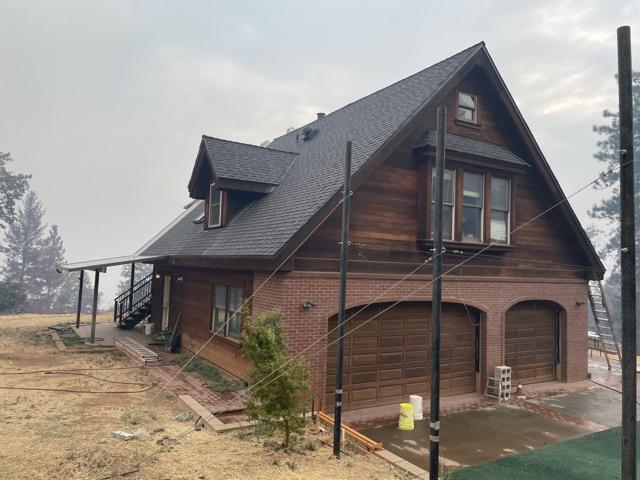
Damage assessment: no_damage